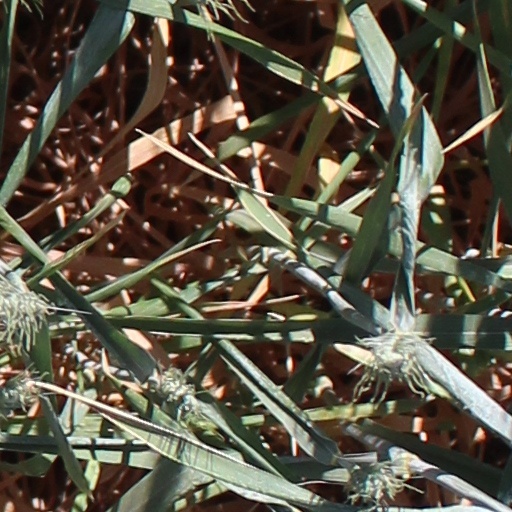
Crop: wheat